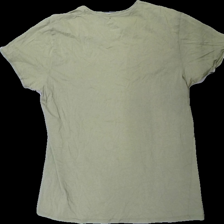
View: back
Type: T-shirt
Category: Men
Brand: Not in the list
Brand text on label: smog
Colors: Green
Material: 100% cotton
Cut: Regular
Size: XL
Season: All
Holes: Major
Damage: hål
Damage location: top center
Damage 2 location: middle right
Damage 3 location: bottom left
Price range: <50
Recommended usage: Export
Description: grön t-shirt med hål bak